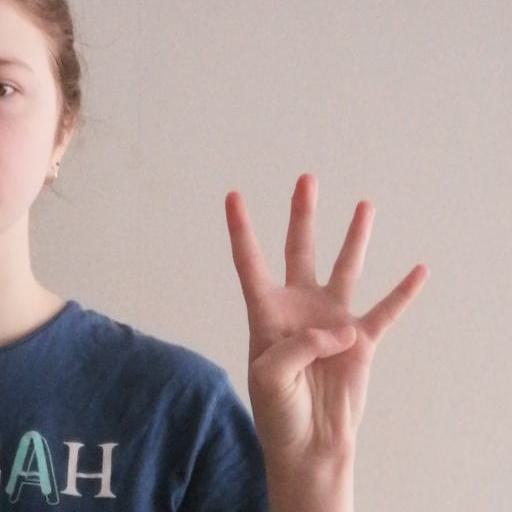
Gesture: four